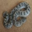
Label: snake